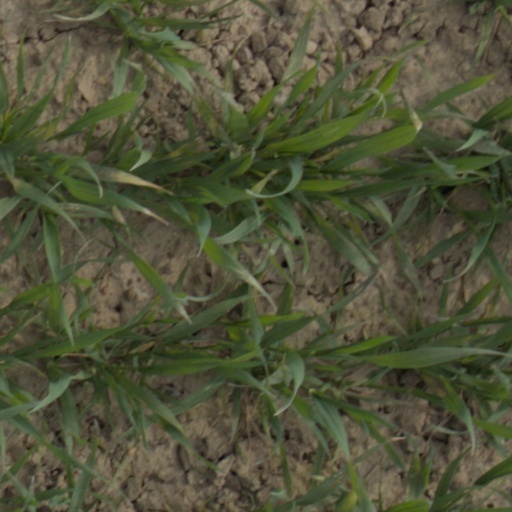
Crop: wheat